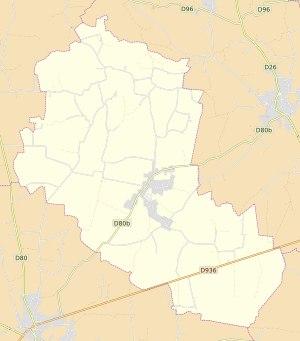
Chanoz-Châtenay est une commune française, située dans le département de l'Ain en région Auvergne-Rhône-Alpes.